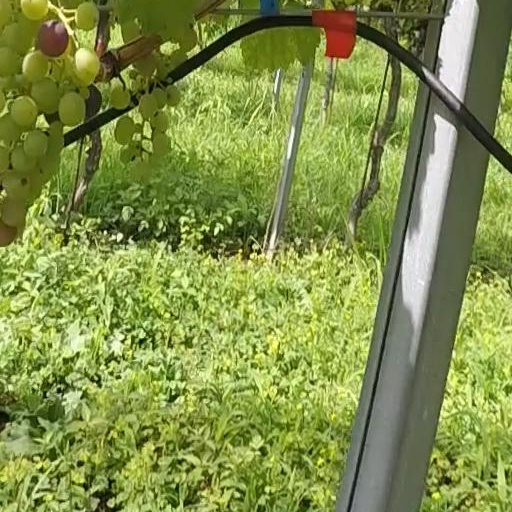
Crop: grape